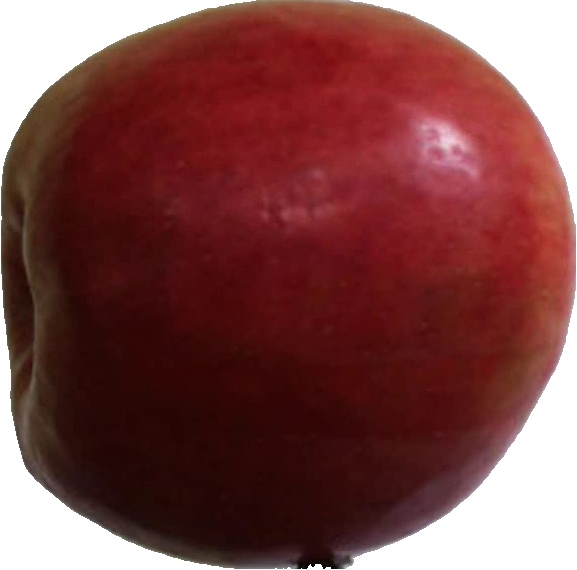
Label: apple_crimson_snow_1